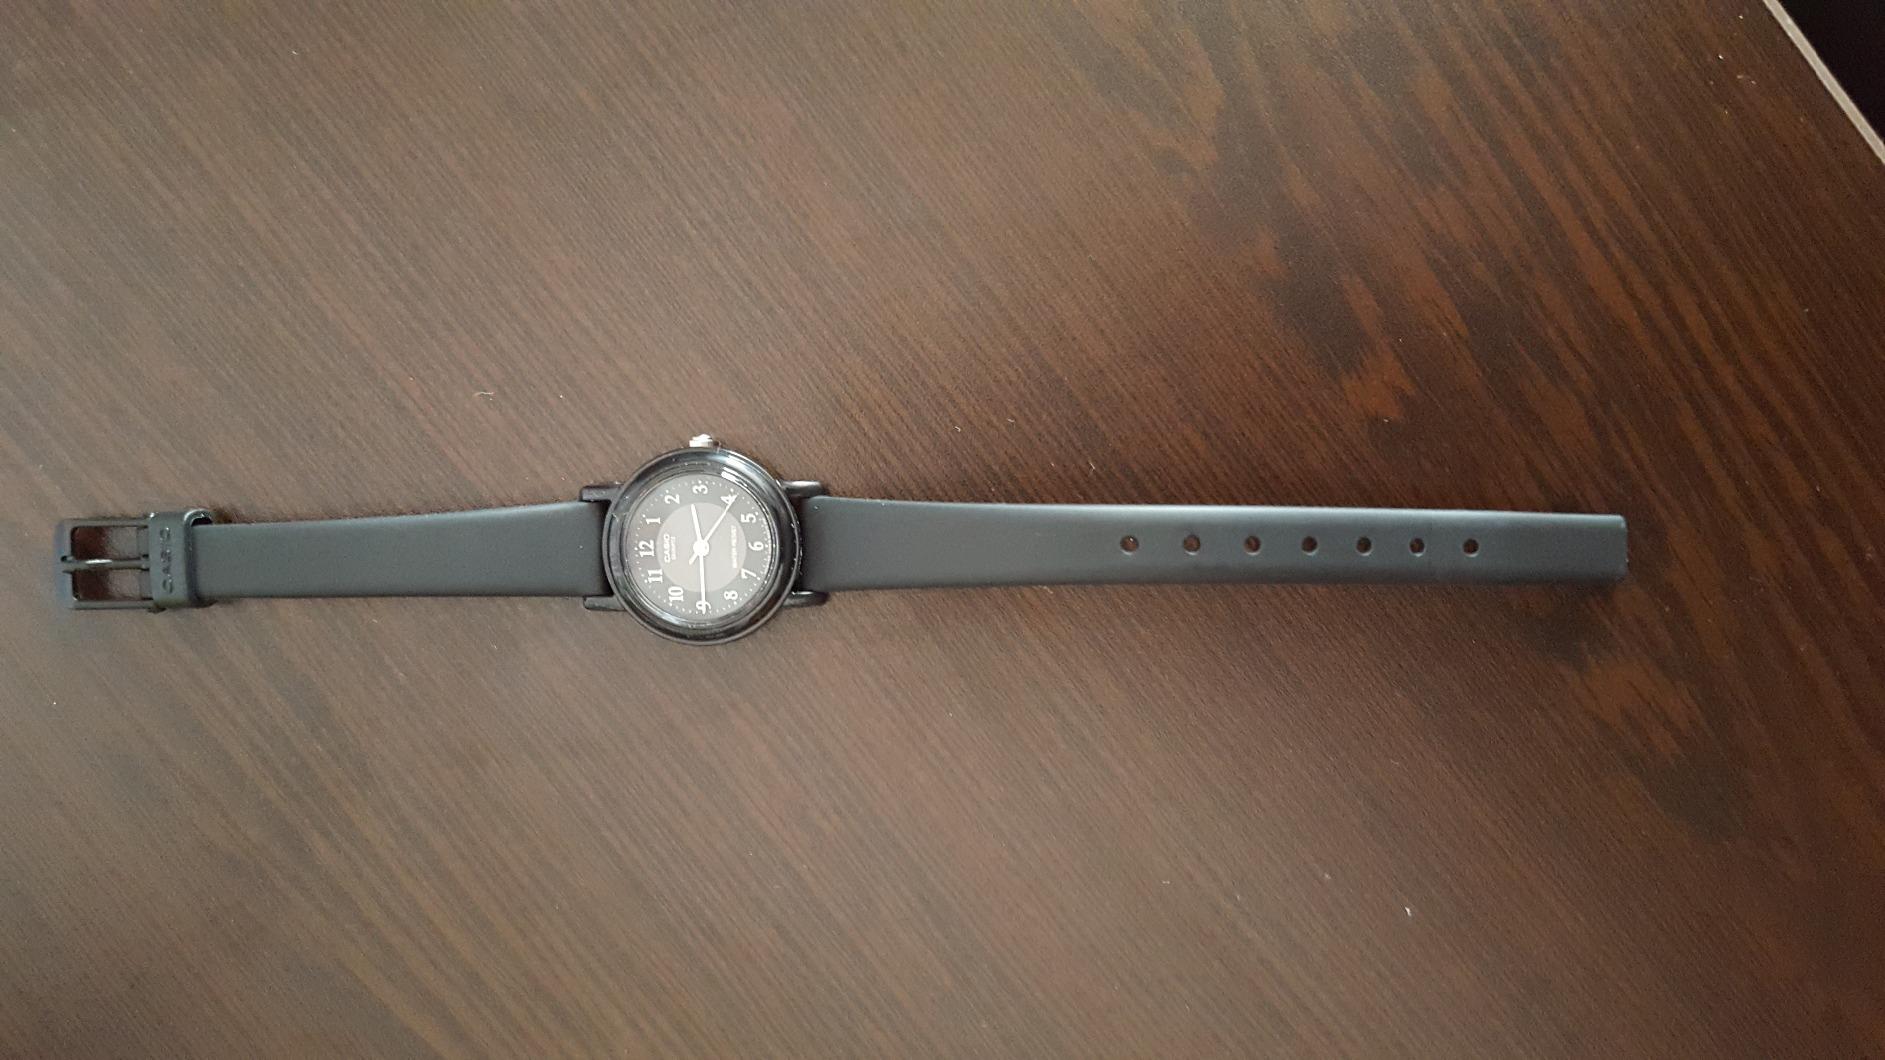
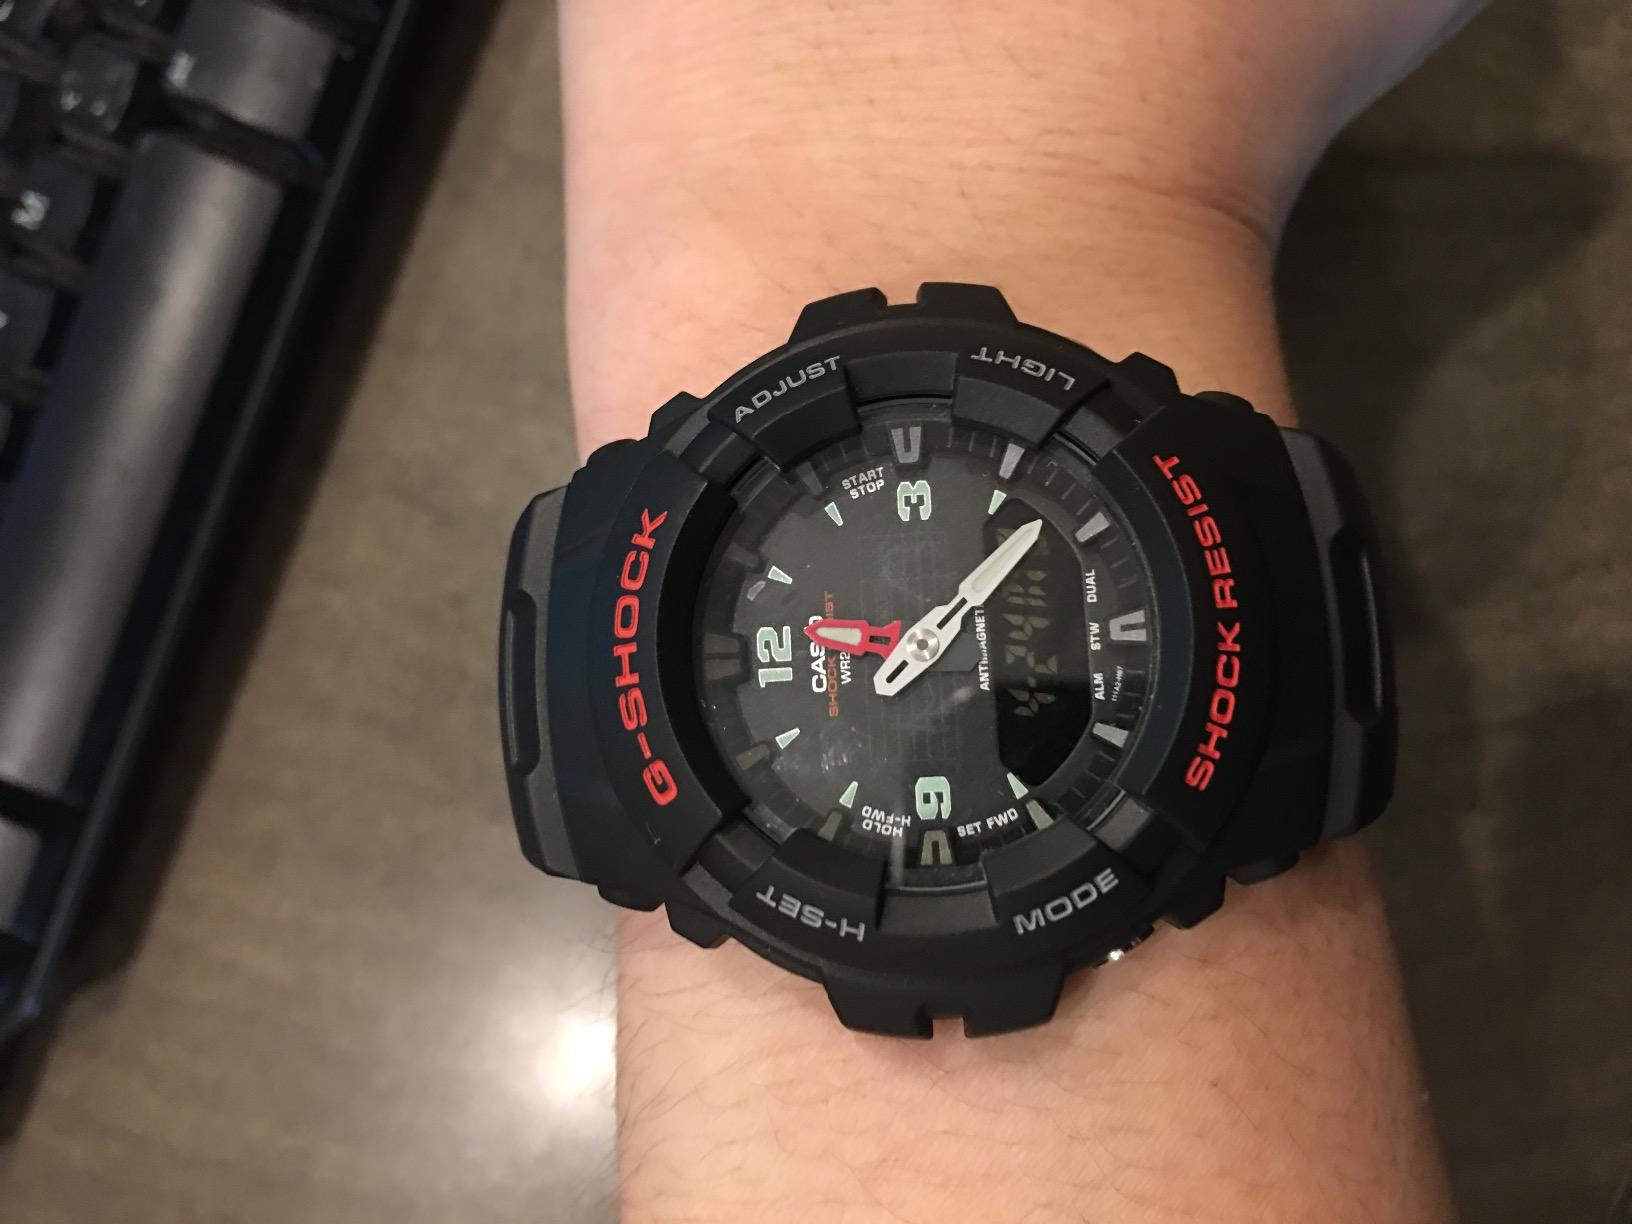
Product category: accessories_watch
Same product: no